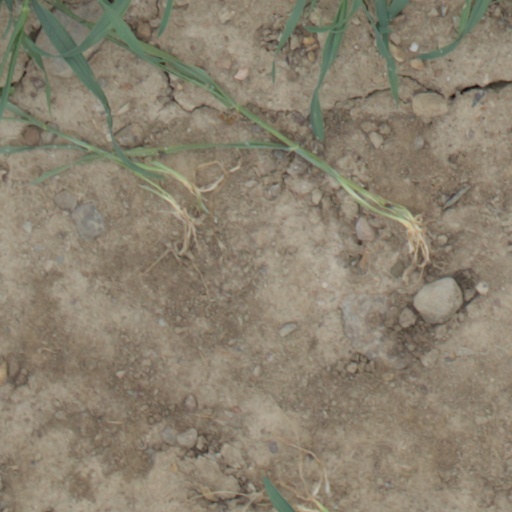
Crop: wheat